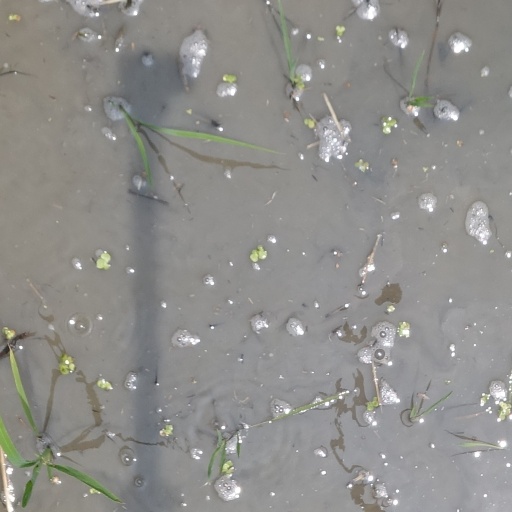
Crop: rice